Capture of Gibraltar

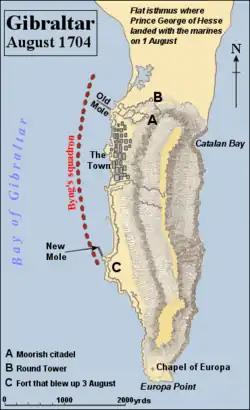
Attack on Gibraltar 1–3 August 1704. Prince George of Hesse entered the town on 6 August in the name of but effective control remained with the English.

The Grand Alliance fleet crossed from Tetuan on 30 July; by 1 August Rooke, flying his flag in the Second Rate "Royal Katherine", stood at the entrance to the bay while Admiral George Byng's squadron (16 English under Byng and six Dutch ships under Rear Admiral Paulus van der Dussen) anchored inside, ranging themselves within the line of defences from the Old to the New Mole. The council of war had decided that Prince George would land with 1,800 English and Dutch marines on the isthmus under cover of a naval bombardment. The marines landed at the head of the bay, and met with no resistance except for a small body of cavalry. They cut off Gibraltar from the mainland while the enemy on the nearby hills were dispersed by fire from two ships sent to the east of the rock.